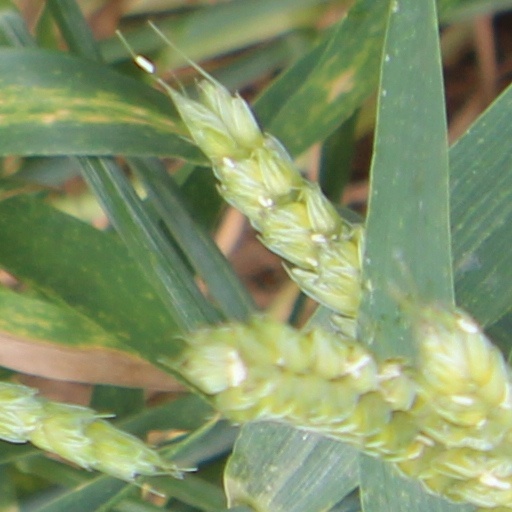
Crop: wheat